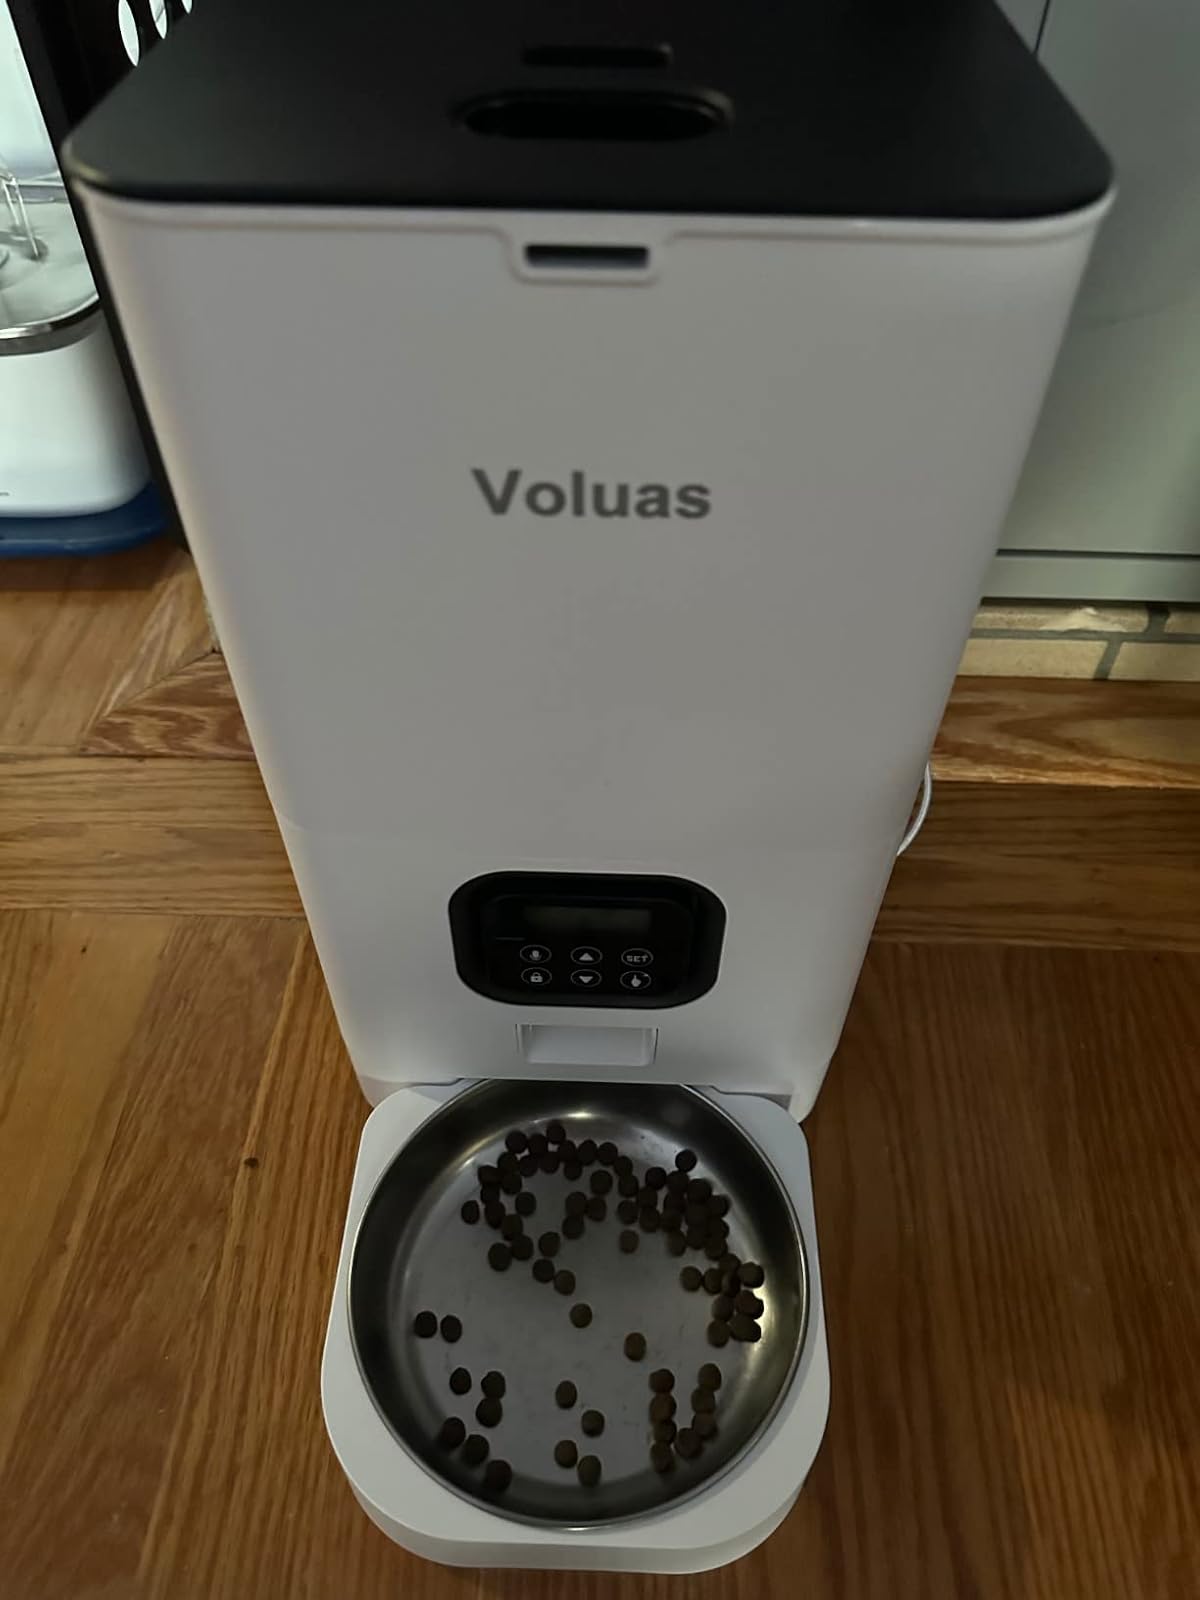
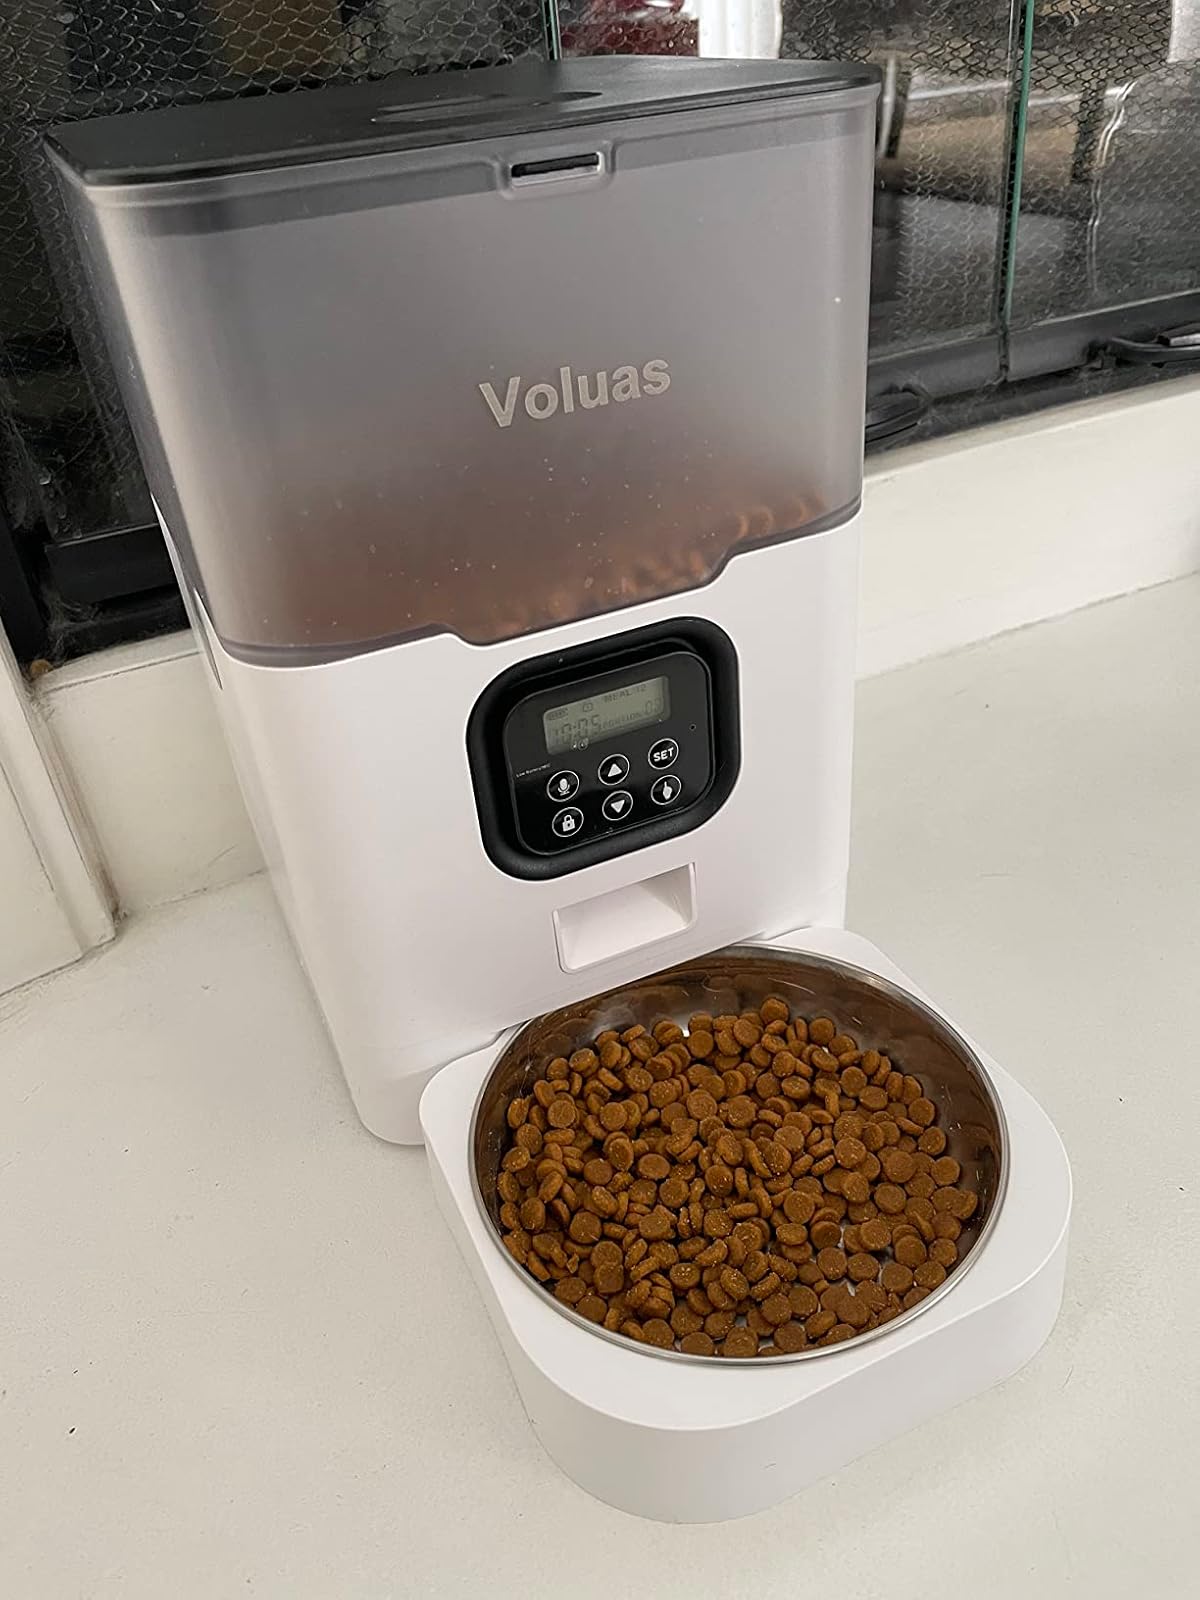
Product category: items_feeder
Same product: no